All Music Guide to the Blues

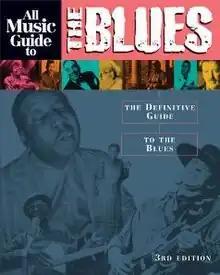
The cover of the third edition of "All Music Guide to the Blues: The Definitive Guide to the Blues".

All Music Guide to the Blues: The Definitive Guide to the Blues is a non-fiction, encyclopedic referencing of blues music compiled under the direction of All Media Guide.